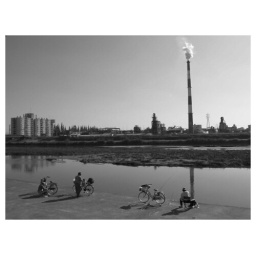
fish in the yamato river